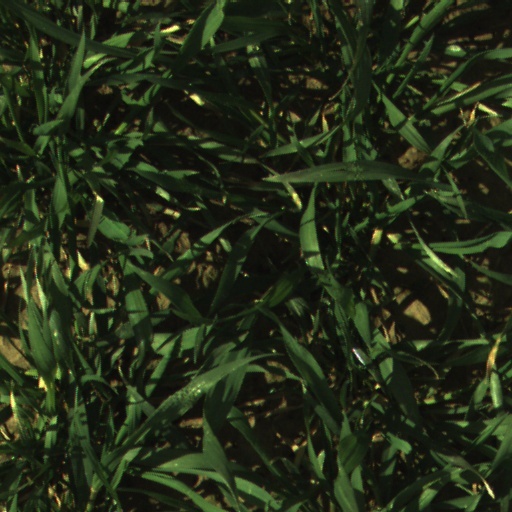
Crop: wheat